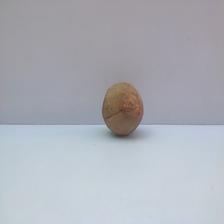
Size: Spoiled